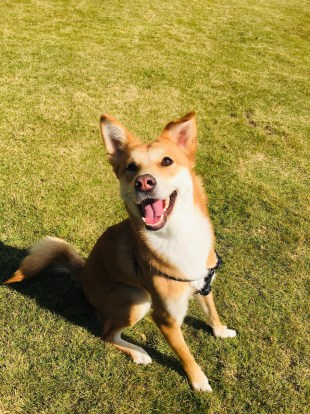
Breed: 1043-n000001-Shiba_Dog